Winter Palace

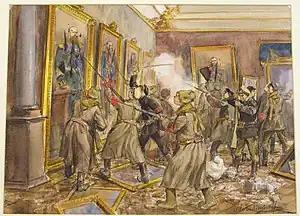
"Pogrom in the Winter Palace" by Ivan Vladimirov

It was this turbulent period of Russian history, known as the February Revolution, which for a brief time saw the Winter Palace re-established as a seat of government and focal point of the former Russian Empire. In February 1917, the Russian Provisional Government, led by Alexander Kerensky, based itself in the north west corner of the palace with the Malachite Room "(4)" being the chief council chamber. Most of the state rooms were, however, still occupied by the military hospital.